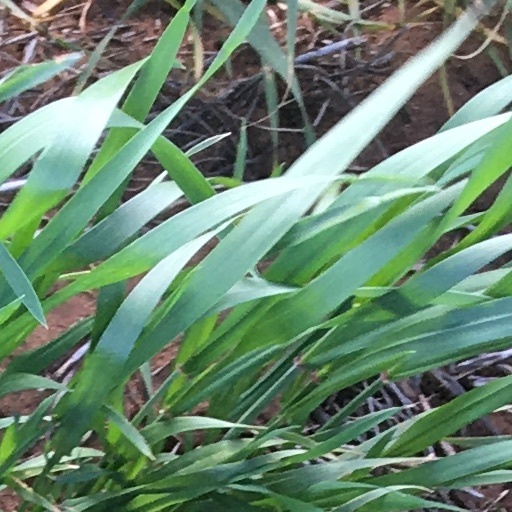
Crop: wheat